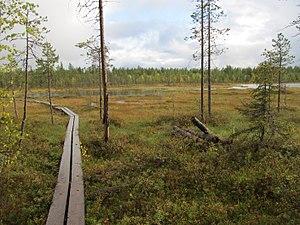
Le nord de la Laponie est le domaine de la toundra, caractérisée par une couverture végétale basse, clairsemée et rabougrie, composée de lichens, de mousses, de fougères et d’arbustes nains. La saison végétative est courte, en raison de la brièveté de l’été.